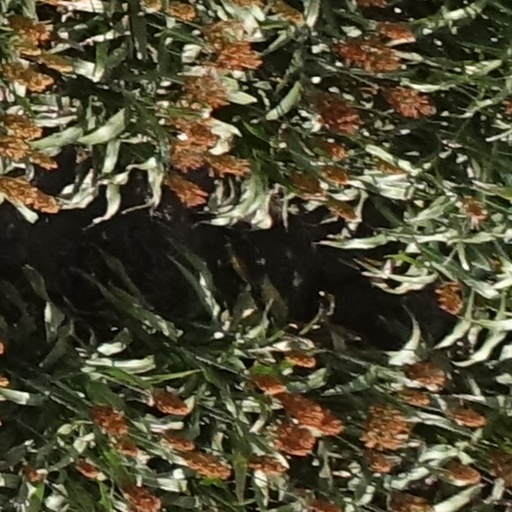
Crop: sorghum